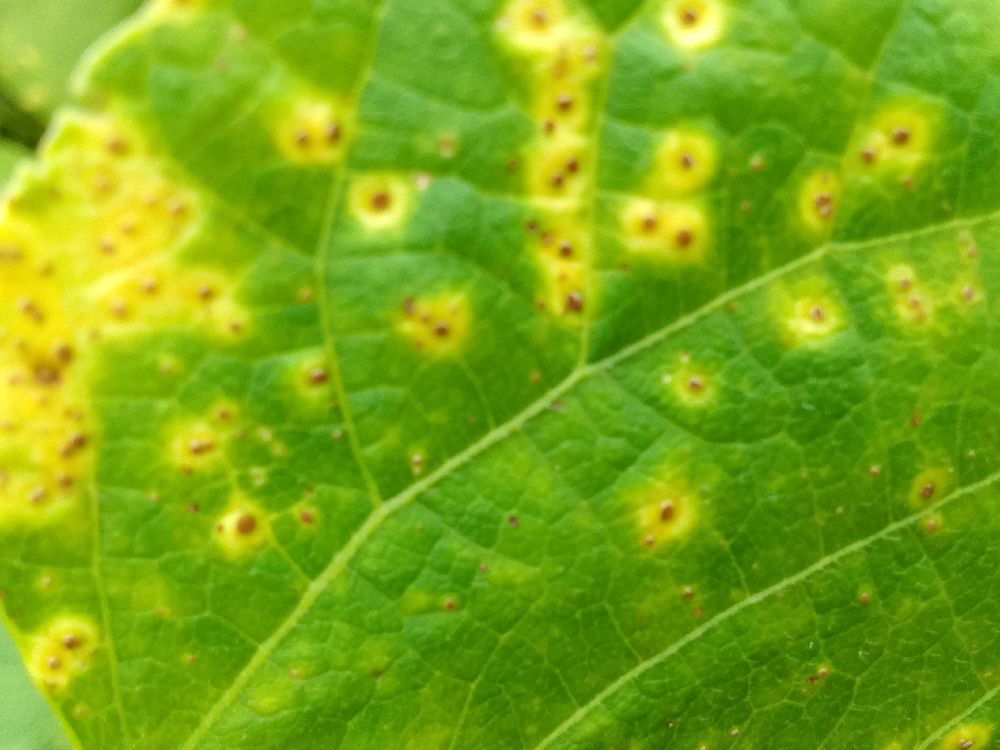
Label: rust